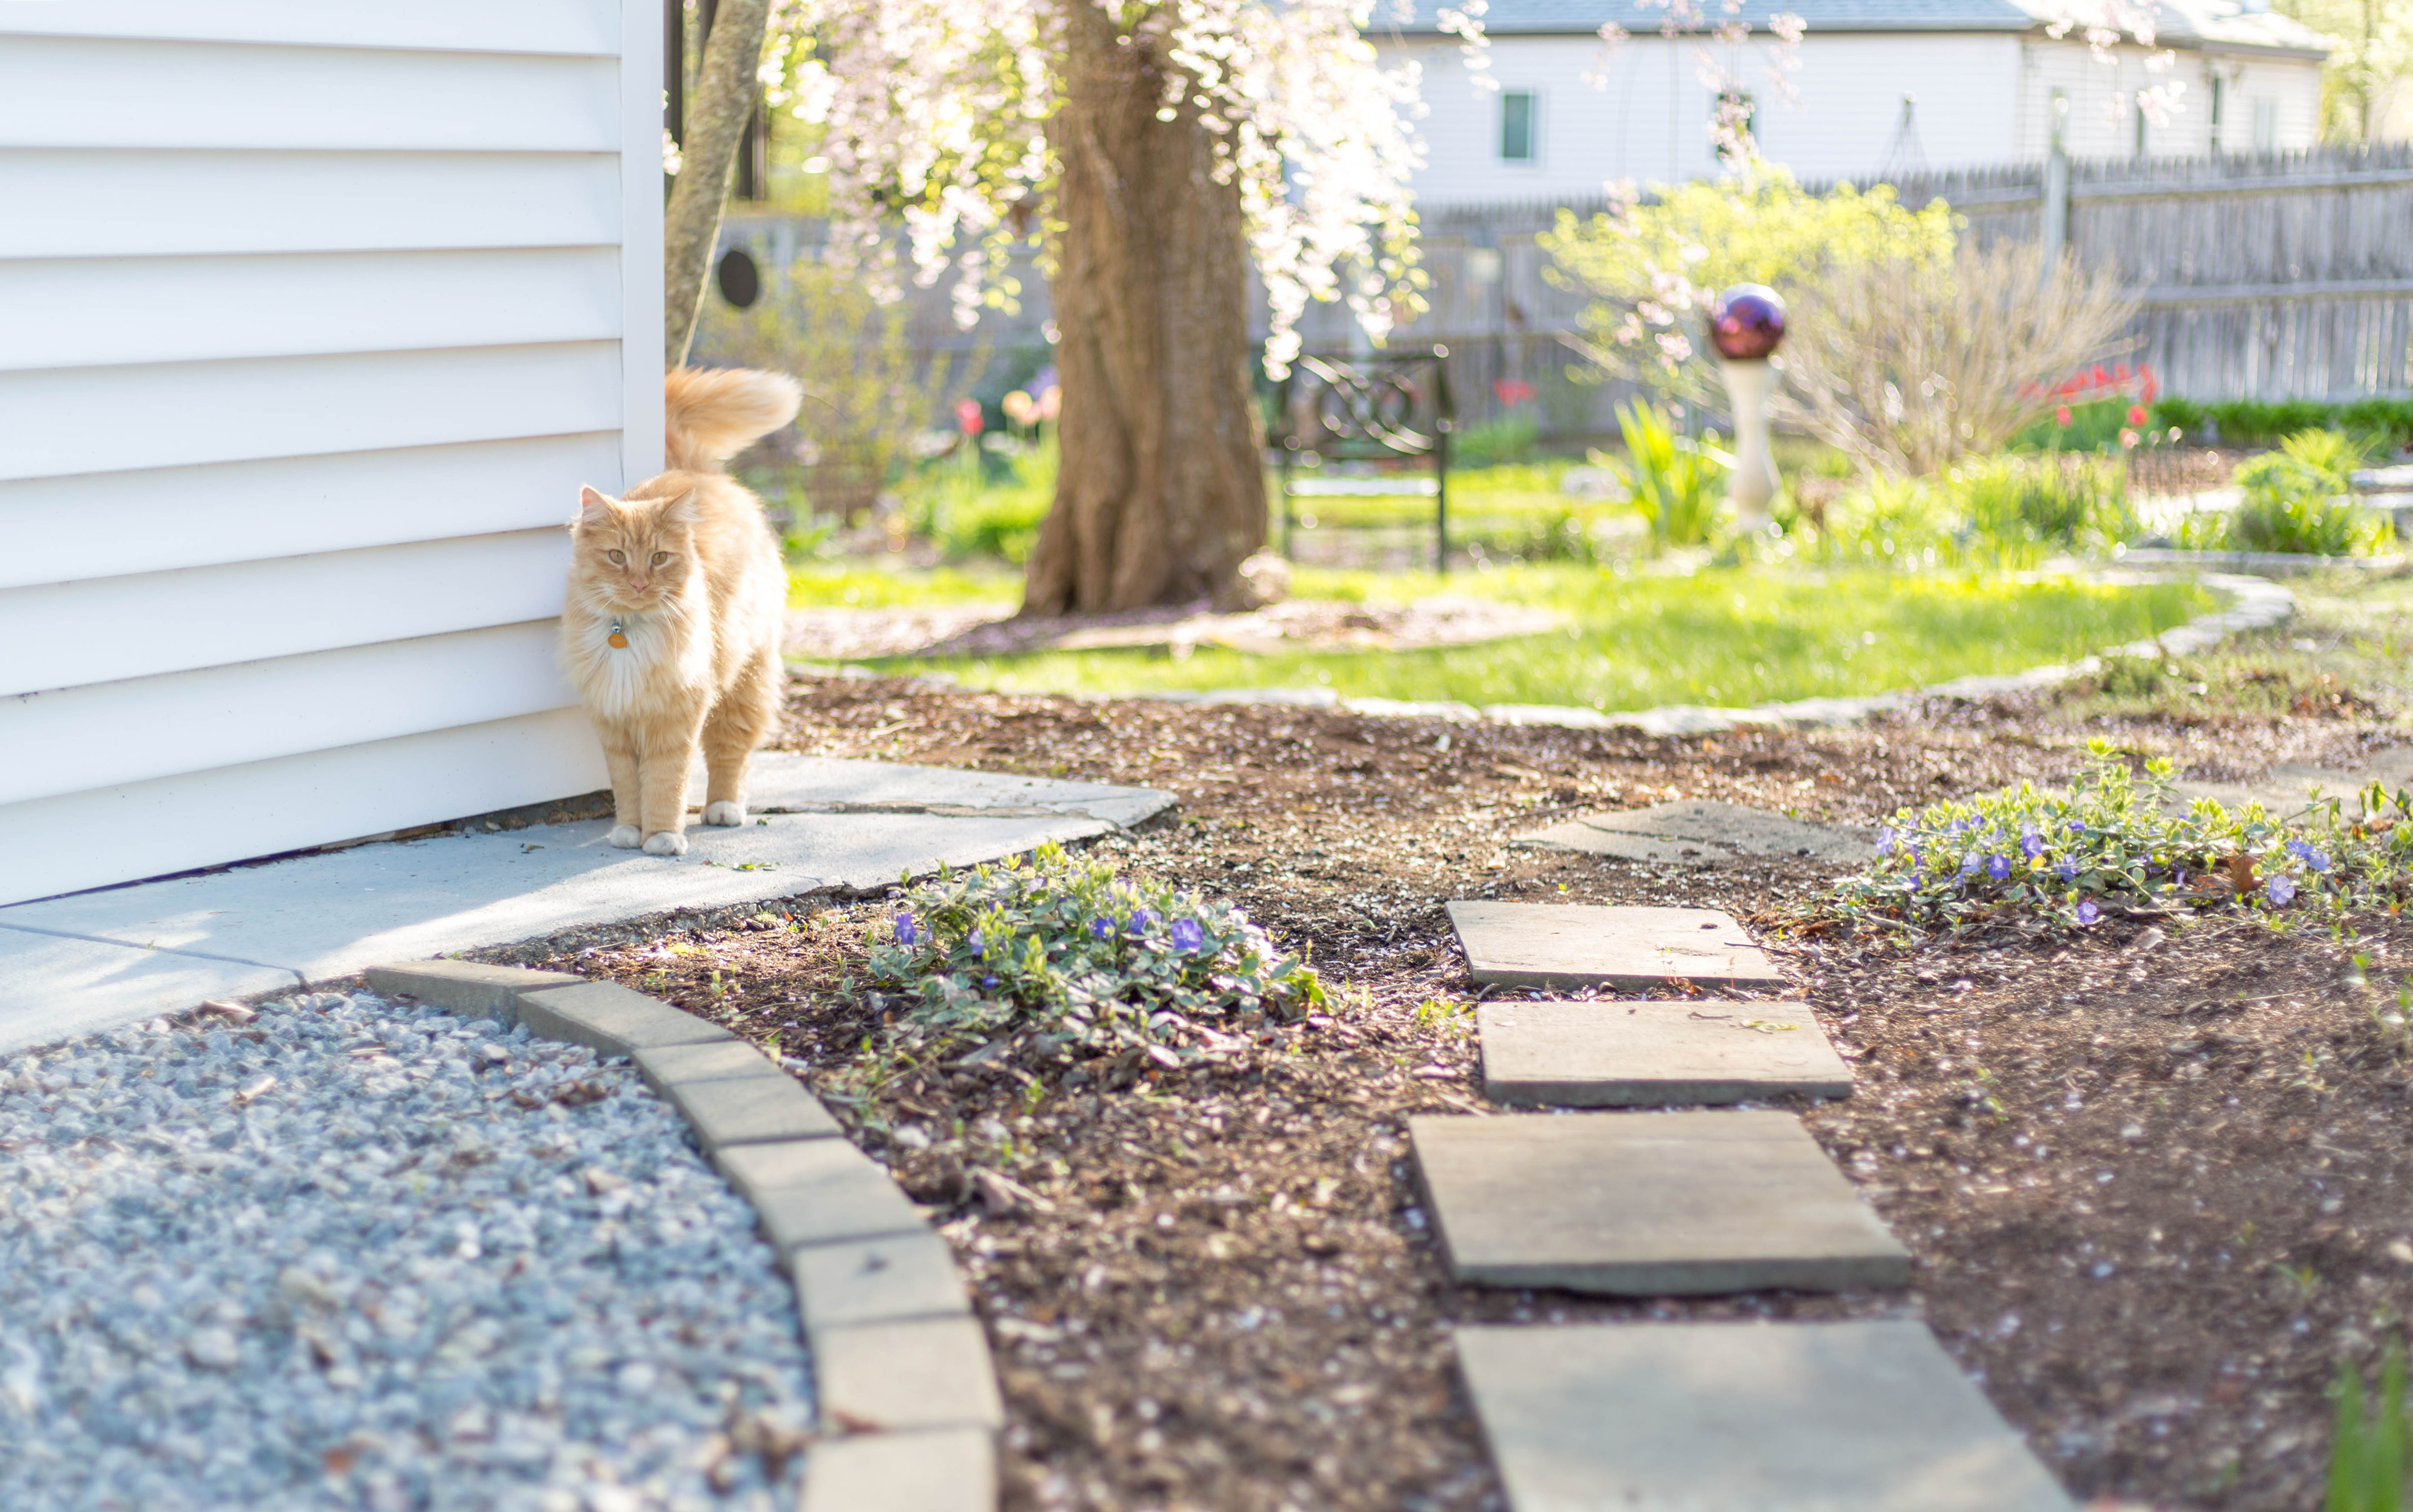
plant, building, road surface, asphalt, window, tree, wood, grass, flooring, sidewalk, house, residential area, fawn, floor, shrub, landscape, morning, groundcover, road, felidae, grass family, lawn, brick, city, walkway, roof, landscaping, street, cobblestone, soil, tail, garden, siding, small to medium sized cats, rock, shadow, driveway, deciduous, concrete, home, suburb, flagstone, path, yard, autumn, backyard, mulch, cottage, sporting group, curb, sitting